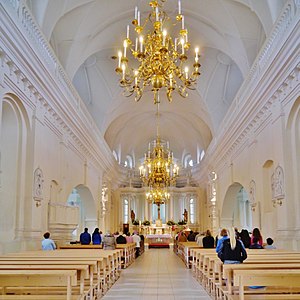
Sankt Peter og Poul-katedralen i Šiauliai / Kirkebygning
Katedralens indre.
St. Peter og Paul-katedralen i Šiauliai er en katedral i Šiauliai i Litauen. Det er en katolsk kirke og Šiauliai Domkirke. Kirken er repræsentant for den mest fremragende renæssancearkitektur i Litauen.